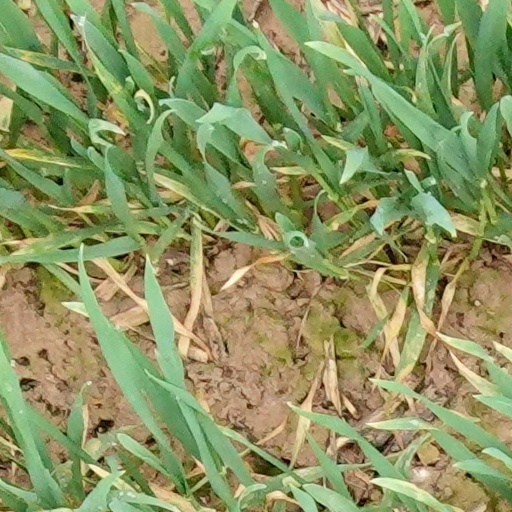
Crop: wheat